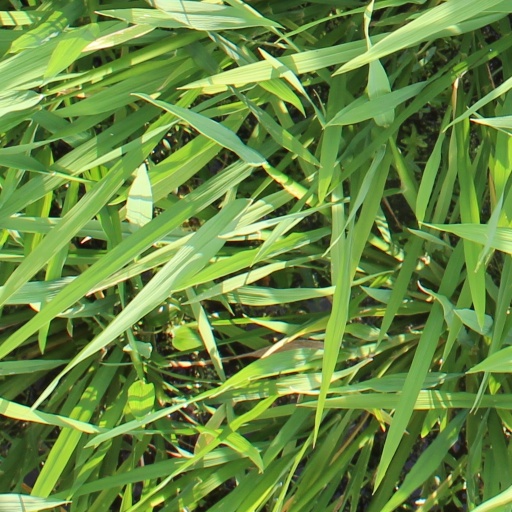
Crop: rice